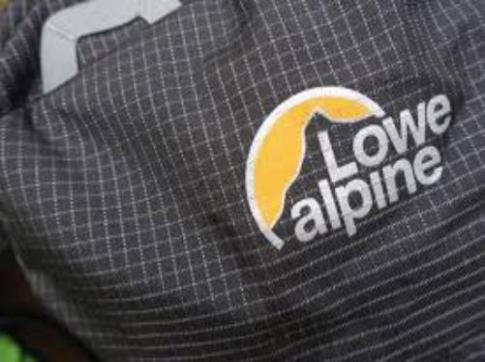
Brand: lowe alpine
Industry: Sports